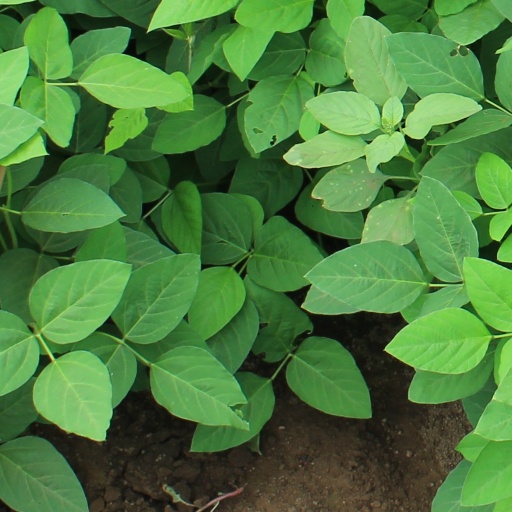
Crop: soybean